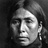
Emotion: neutral